Gujranwala District

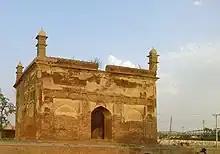

Gujranwala belongs to the Majha region of ancient Punjab. The village of Asarur has been identified as the location of Taki, an ancient town, visited by the Chinese pilgrim Hiuen Tsiang contains immense ruins of Buddhist origin. After the time of Tsiang little is known about Gujranwala till the Islamic conquests by Mahmud of Ghazni, by this time, however, Taki had fallen into oblivion while Lahore had become the capital of Punjab. Lahore had replaced Taki as the major city of Punjab and it became the second capital of the Ghaznavids. The contemporary village of Asarur has been identified as the site of the ancient city. From the beginning of the 7th century Gujjar kingdoms dominated Eastern portions of Pakistan and northern India. The district flourished during Mughal rule, from the days of Akbar to those of Aurangzeb, wells were scattered over the whole country, and villages lay thickly dotted about the southern plateau, now a barren waste of grass land and scrub jungle. Their remains may still be found in the wildest and most solitary reaches of the Bar. The Punjab region became predominantly Muslim due to missionary Sufi saints whose dargahs dot the landscape of Punjab region.